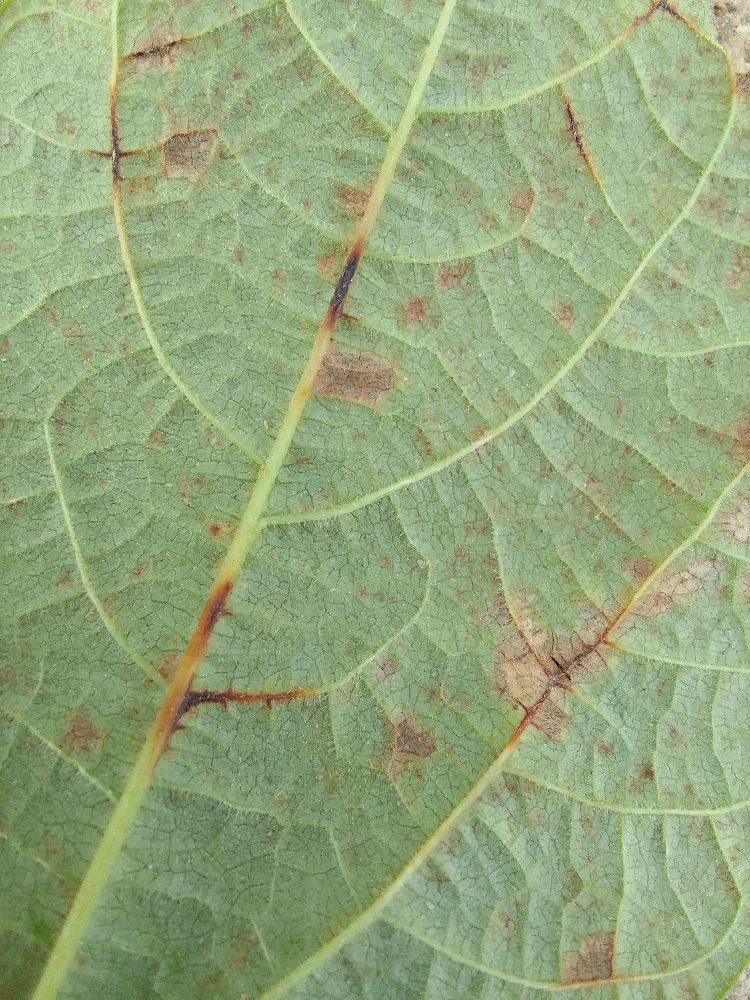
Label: anthracnose